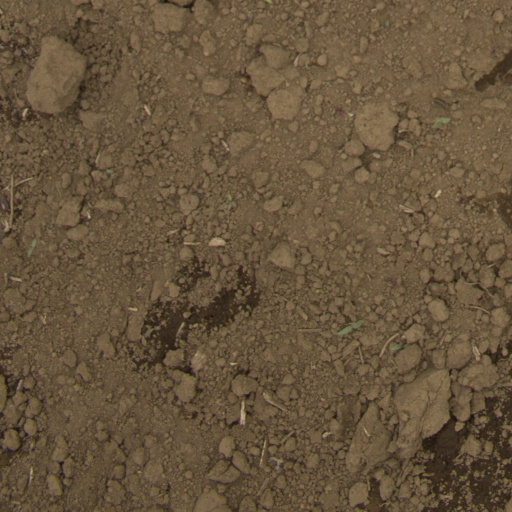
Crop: Jerusalem artichoke